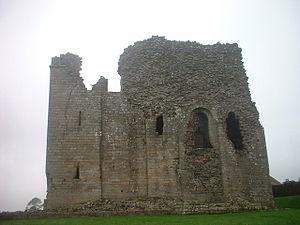
Bowes est un village du Royaume-Uni dans le comté de Durham, sur les collines de Pennine, construit autour des ruines d'un château. Il est situé à 6 km de Barnard Castle.